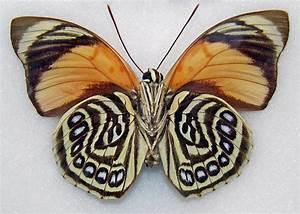
butterfly